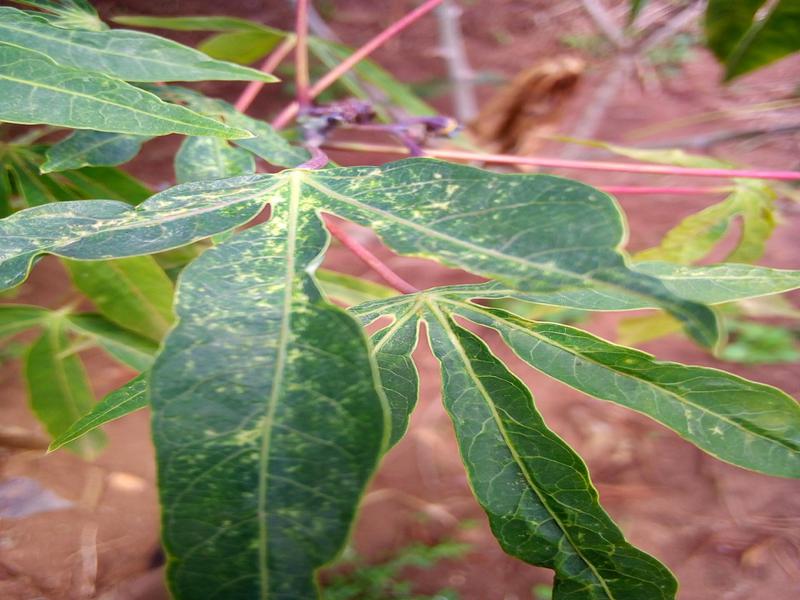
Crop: cassava
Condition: green_mottle